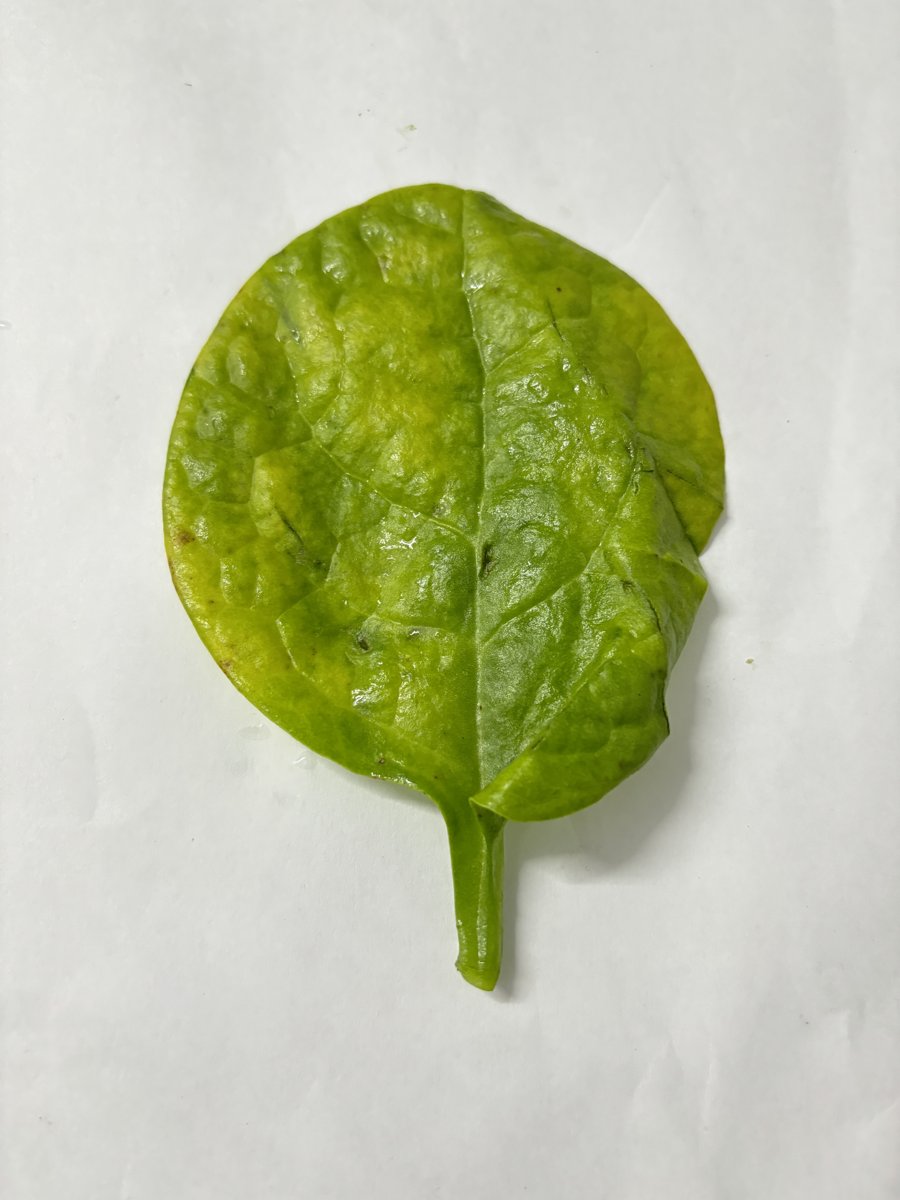
Label: Downy-Mildew